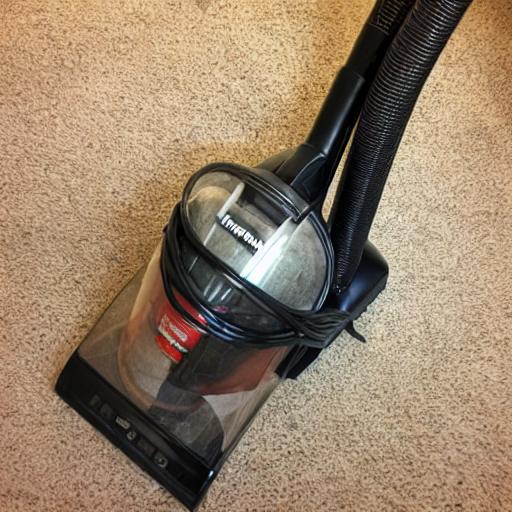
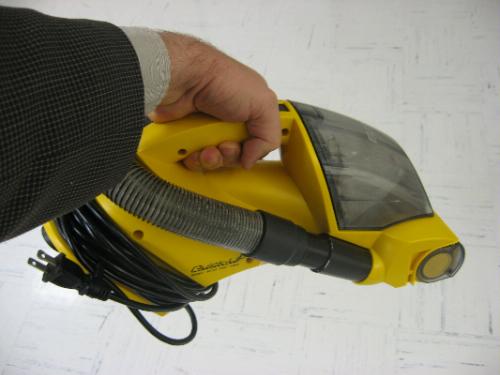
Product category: items_vacuum
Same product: no